List of Lucille Ball performances

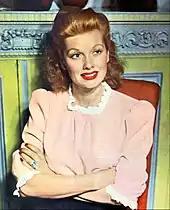
Ball in 1943

Appearances by American actress Lucille Ball (August 6, 1911 – April 26, 1989).